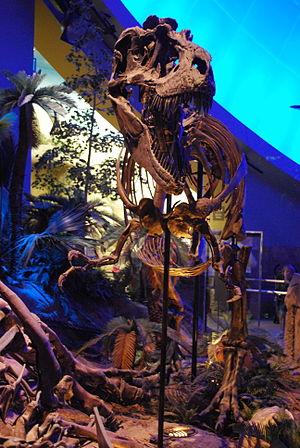
Gorgosaurus, ce qui signifie « lézard féroce », est un genre de dinosaures théropodes tyrannosauridés de la sous-famille des Albertosaurinae. Il vivait dans l'ouest de l'Amérique du Nord vers la fin du Crétacé supérieur, au Campanien, il y a entre environ 76,5 et 75 millions d'années.